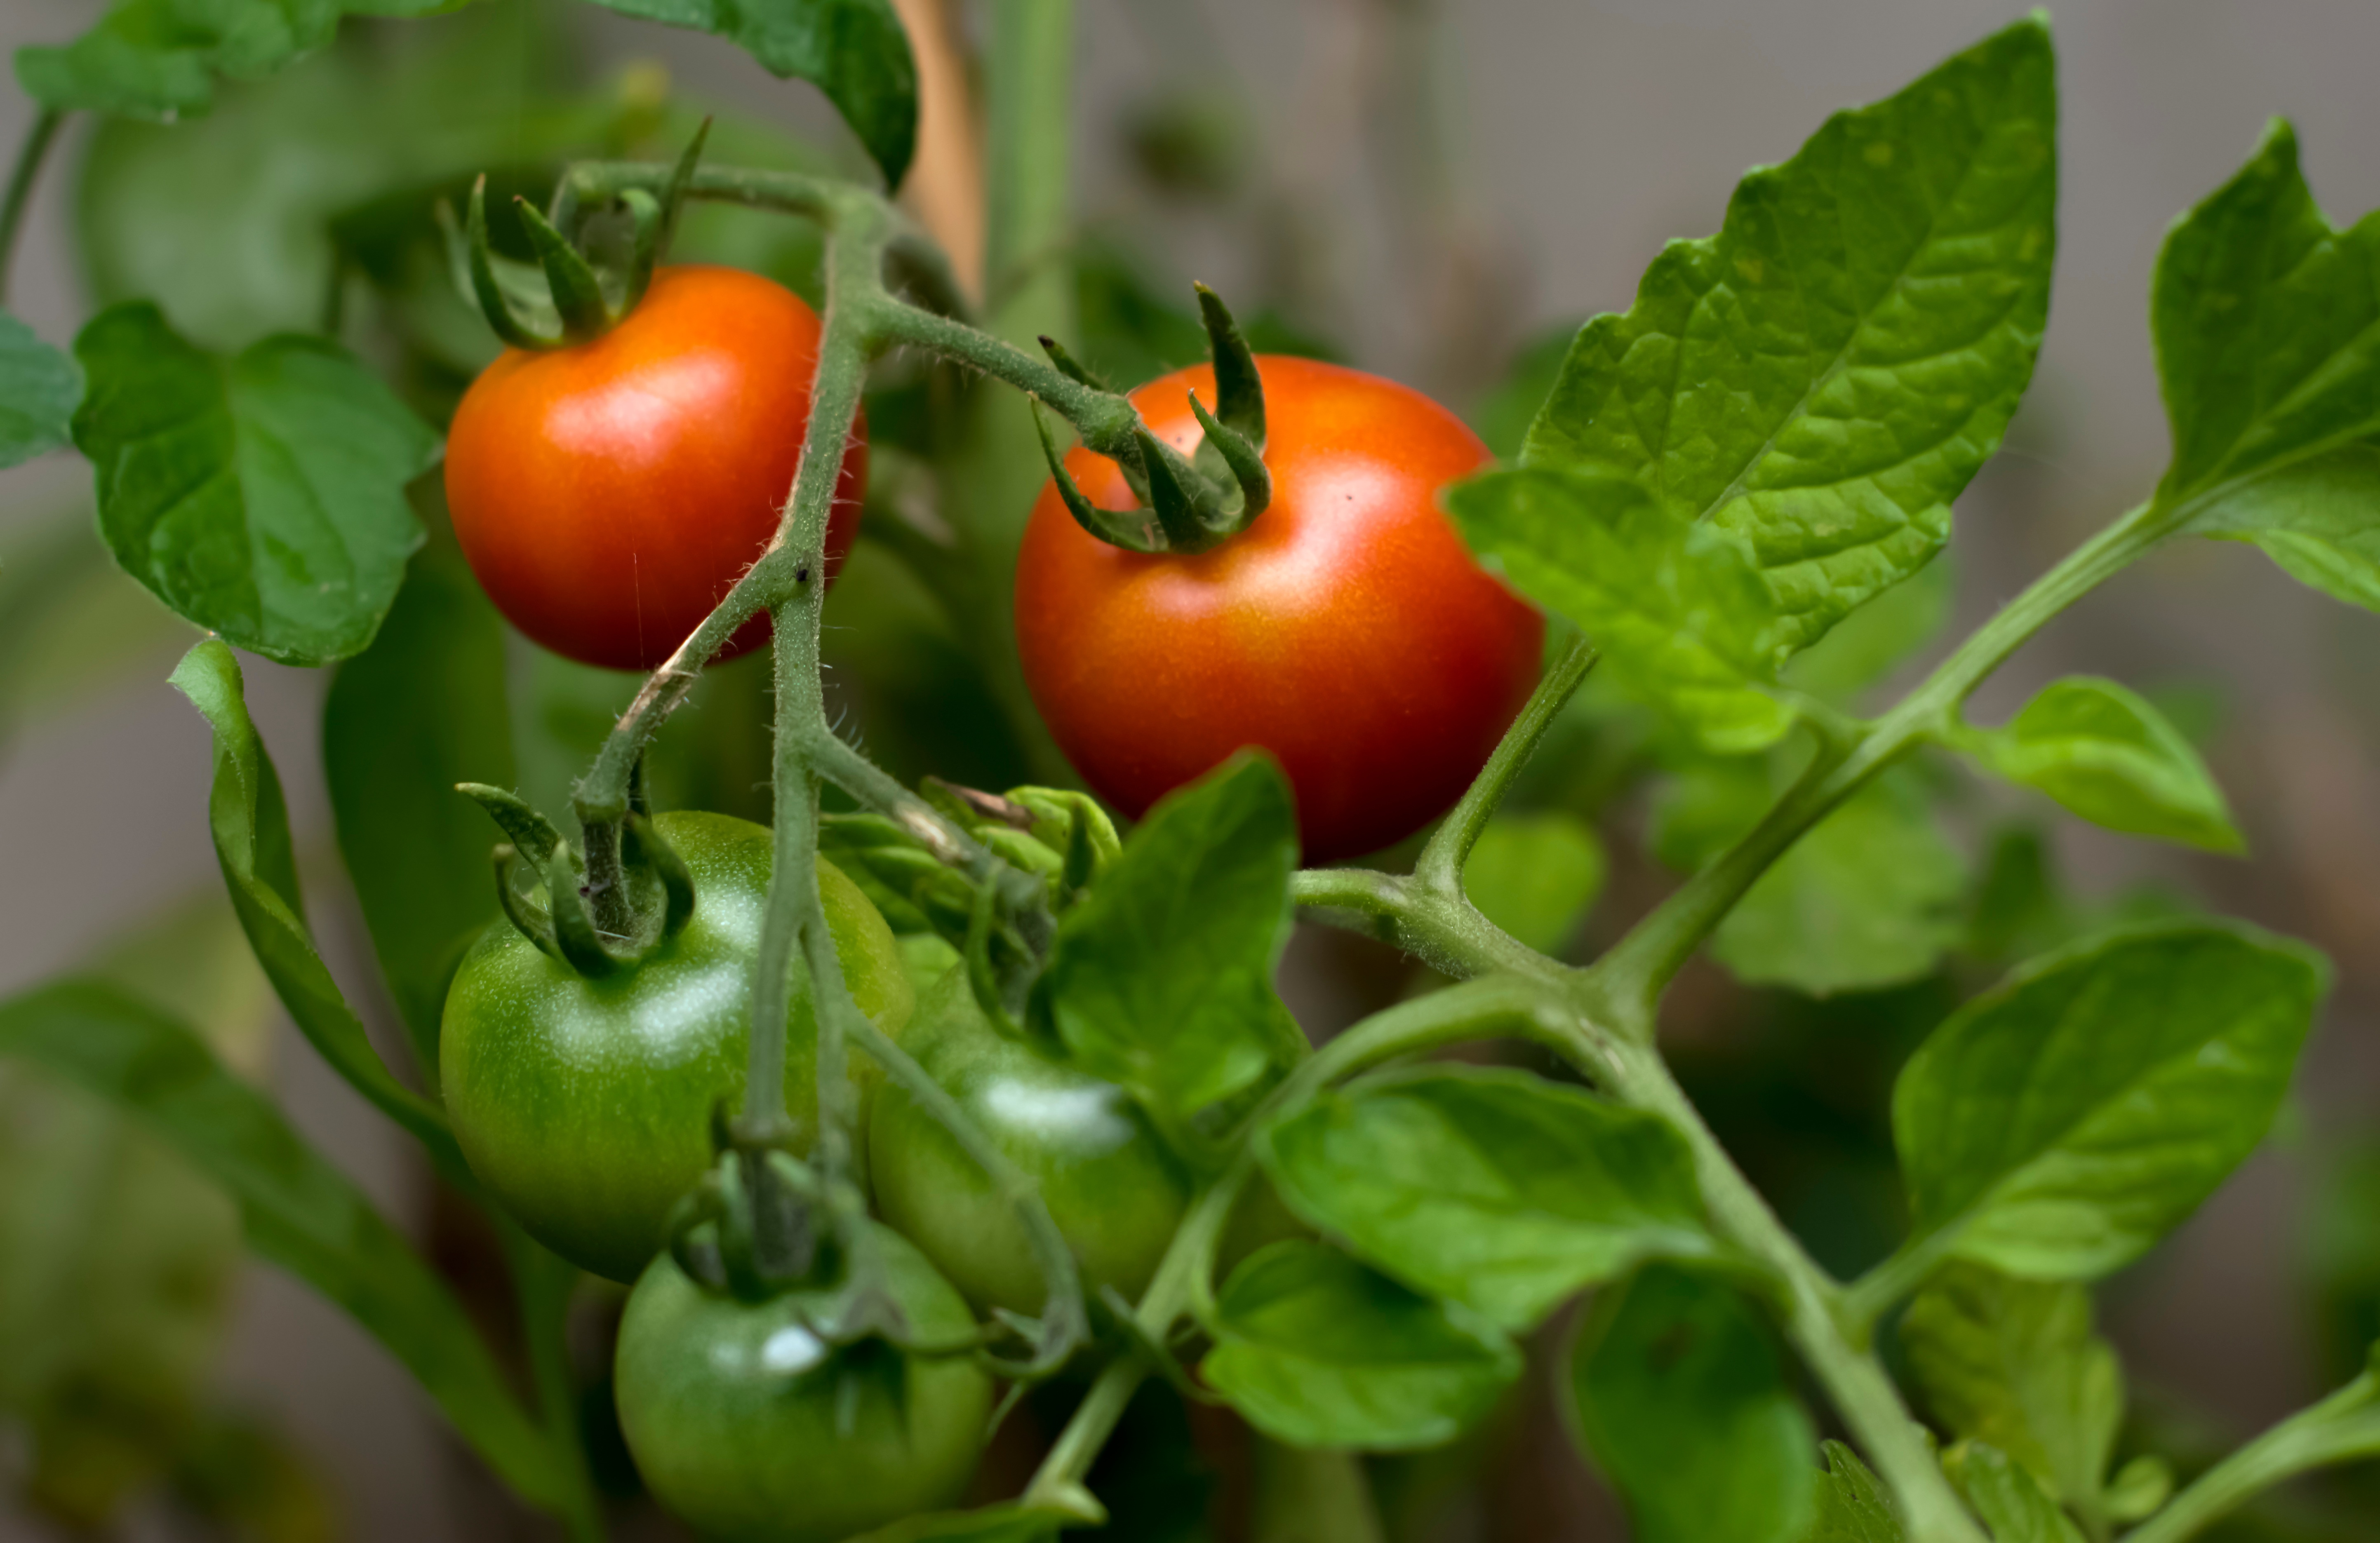
plant, fruit, food, produce, vegetable, tomato, peppers, flowering plant, land plant, potato and tomato genus